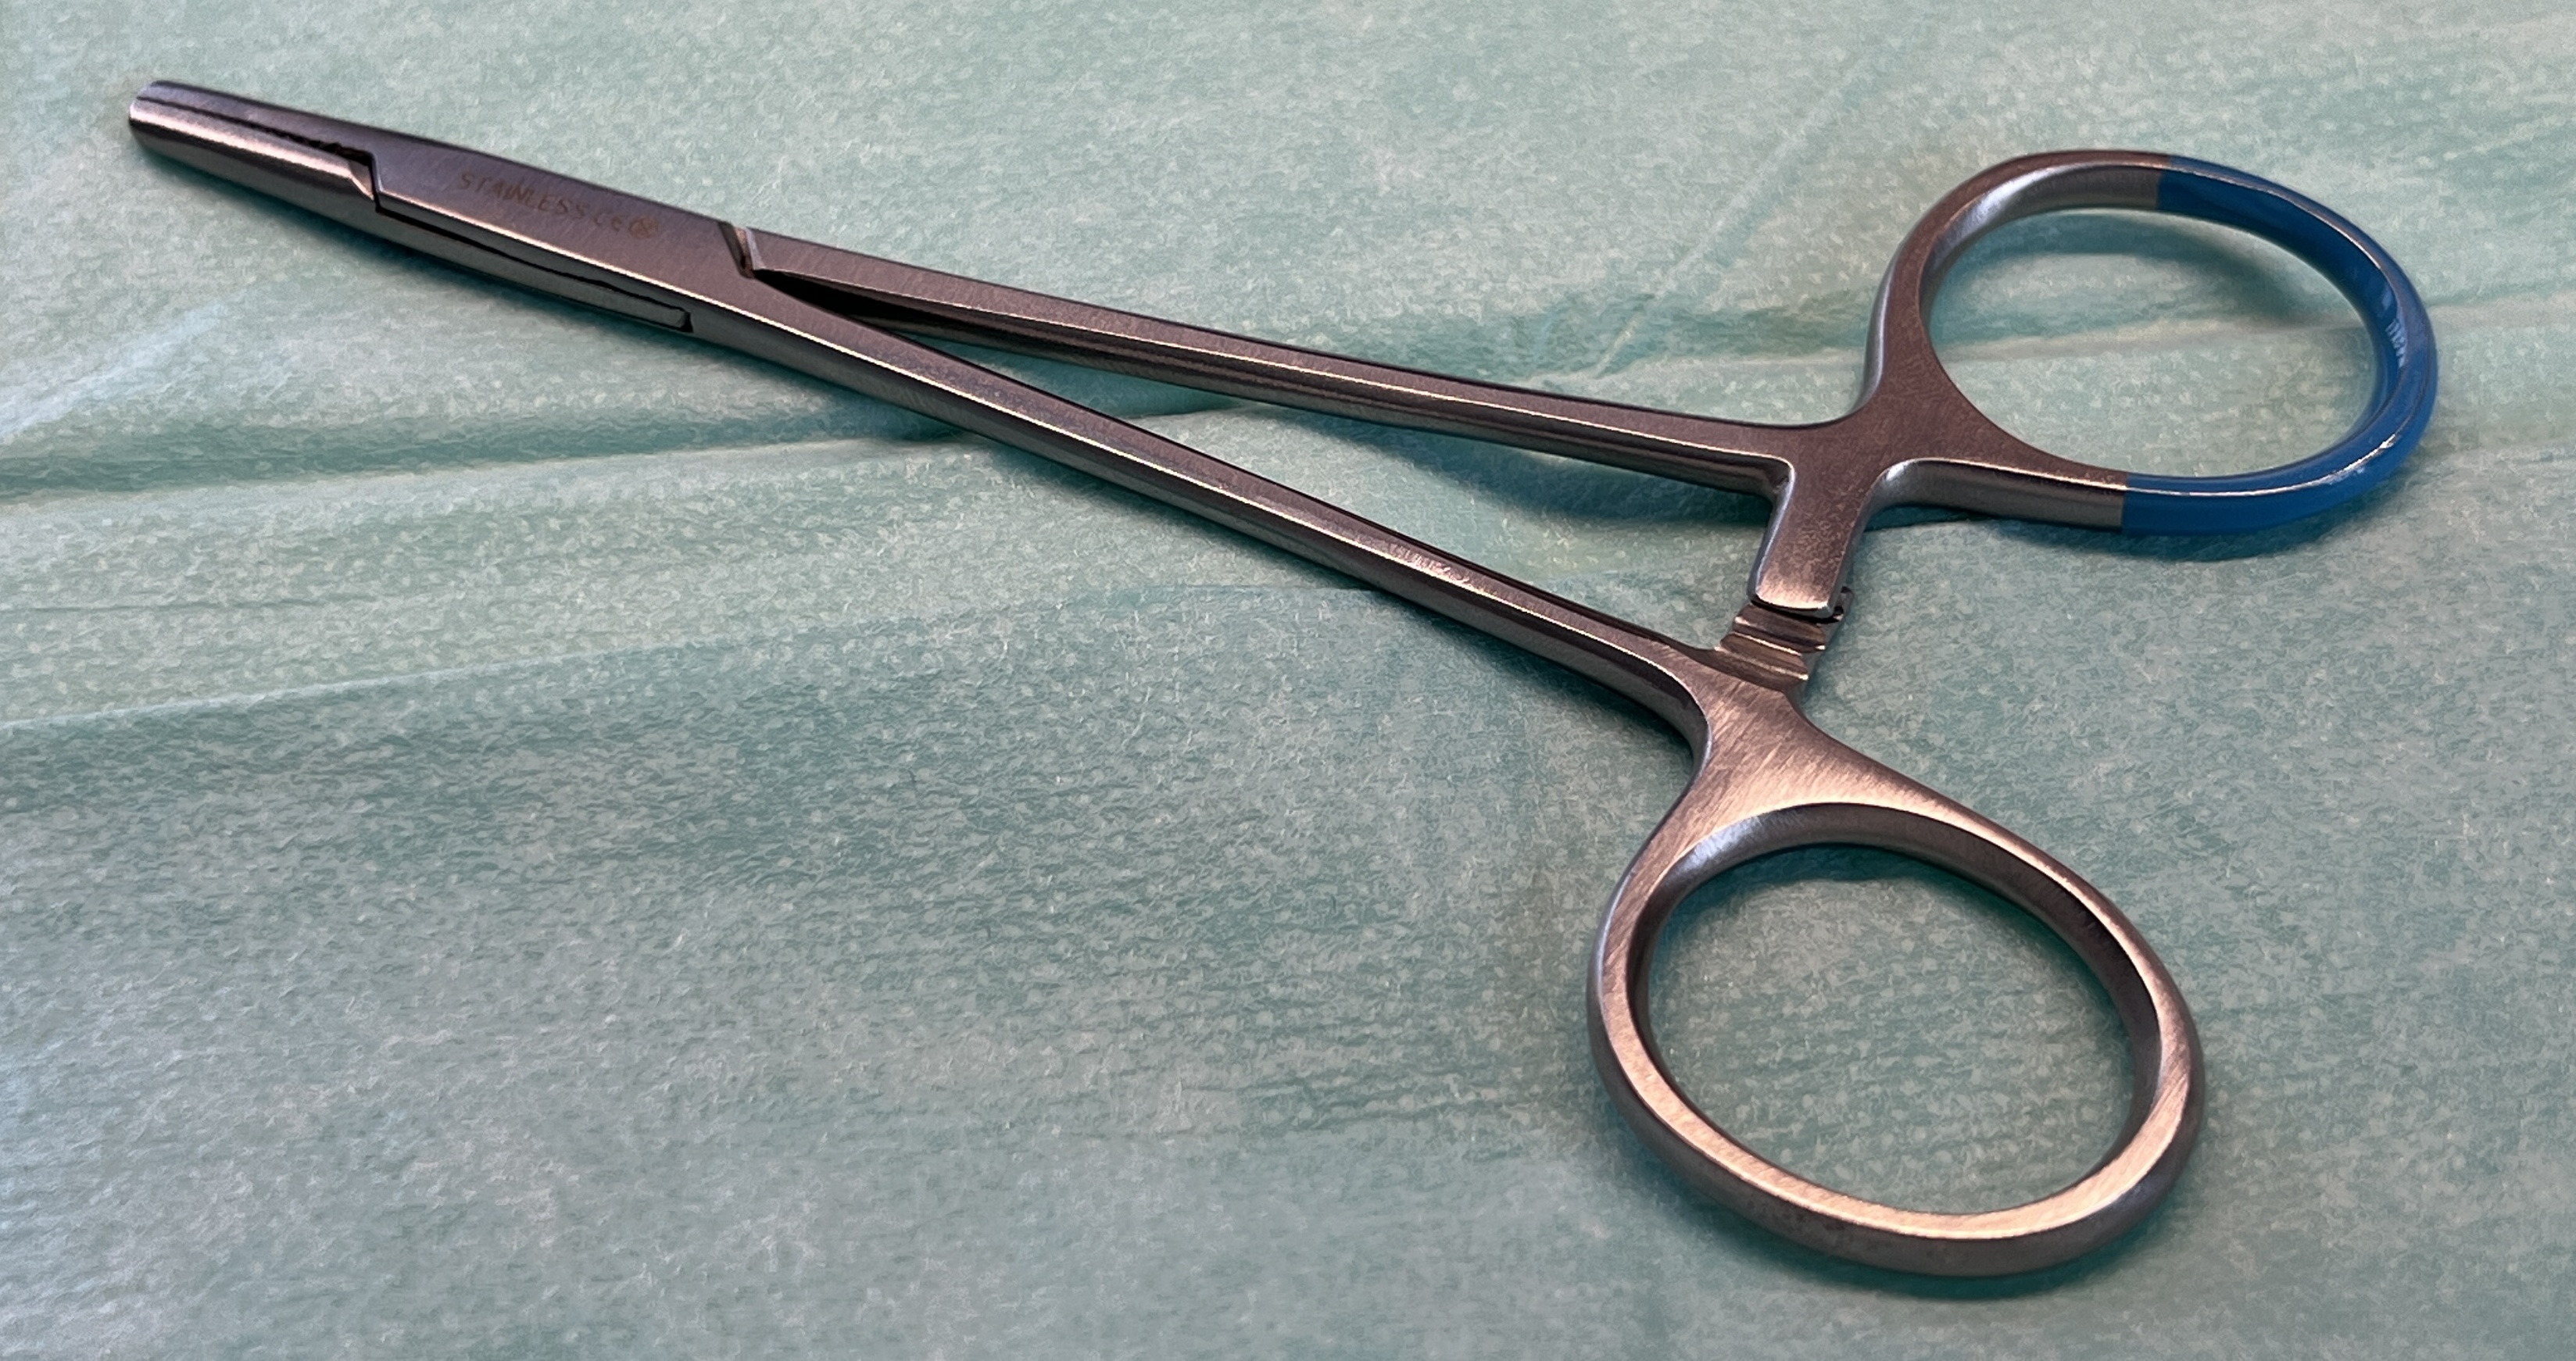
Hinged instrument state: closed